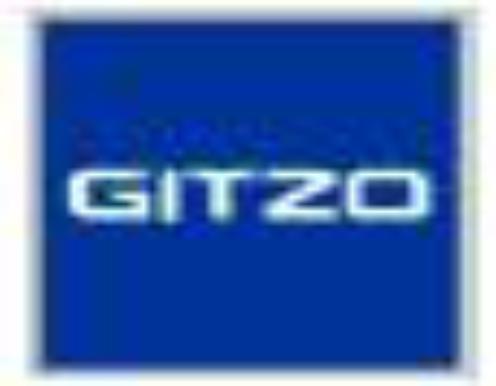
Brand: Gitzo
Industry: Electronic